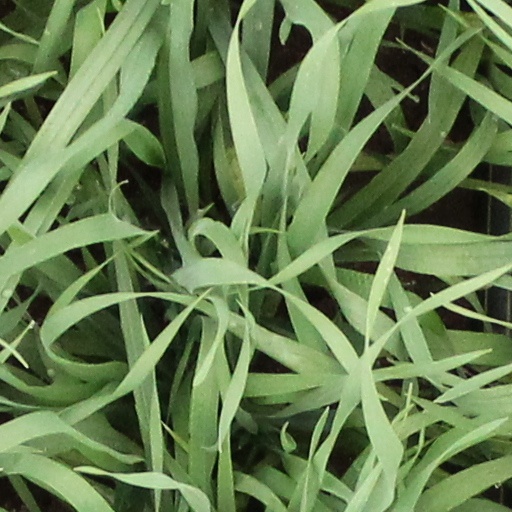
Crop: wheat